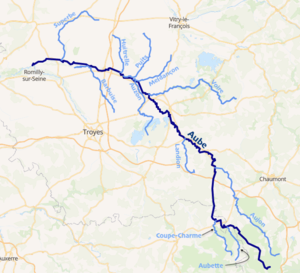
carte réalisée sur umap This map was created from OpenStreetMap project data, collected by the community. This map may be incomplete, and may contain errors. Don't rely solely on it for navigation.
L’Aube est une rivière française, l'un des quatre plus gros affluents de la Seine, dont le cours suit une direction assez proche. Elle donne son nom à un département : l'Aube.